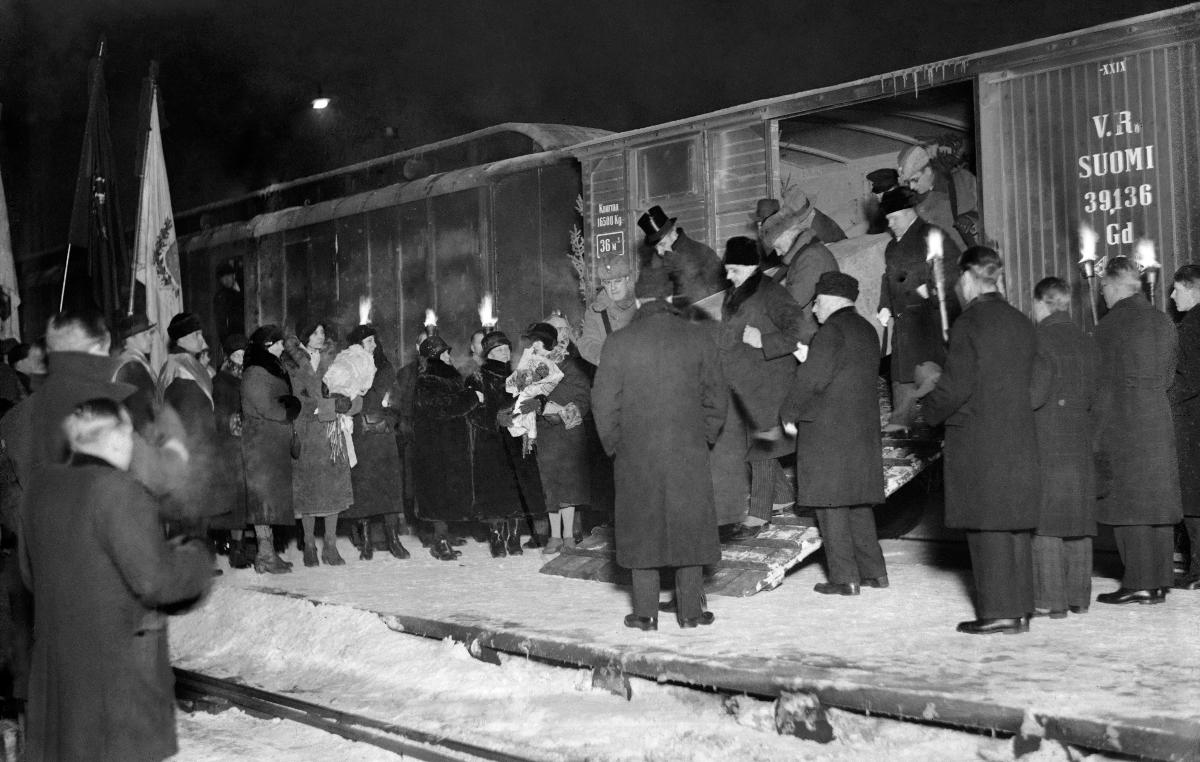
Akseli Gallen-Kallelan hautajaiset
Akseli Gallen-Kallelas begravning; The funeral of Akseli Gallen-Kallela
sisällön kuvaus: Taidemaalari Akseli Gallen-Kallelan hautajaiset Helsingissä 19.3.1931. content description: Finnish painter Akseli Gallen-Kallela's funeral in Helsinki 19.3.1931. innehållsbeskrivning: Konstnär Akseli Gallen-Kallelas begravning i Helsingfors 19.3.1931.
Kuvaaja: Sundström, Hugo, kuvaaja
Vuosi: 1931
Paikka: Suomi, Uusimaa, Helsinki
Aiheet: taidemaalarit; hautajaiset; siunaaminen; hautajaissaattueet; HBL; painters (visual artists); funerals; blessing (activity); artists; painters; funeral; service; funeral procession; målare (konstnärer); jordfästningar; välsignande; konstnärer; bildkonstnärer; begravning; jordfästning; välsignelse; procession; tåg